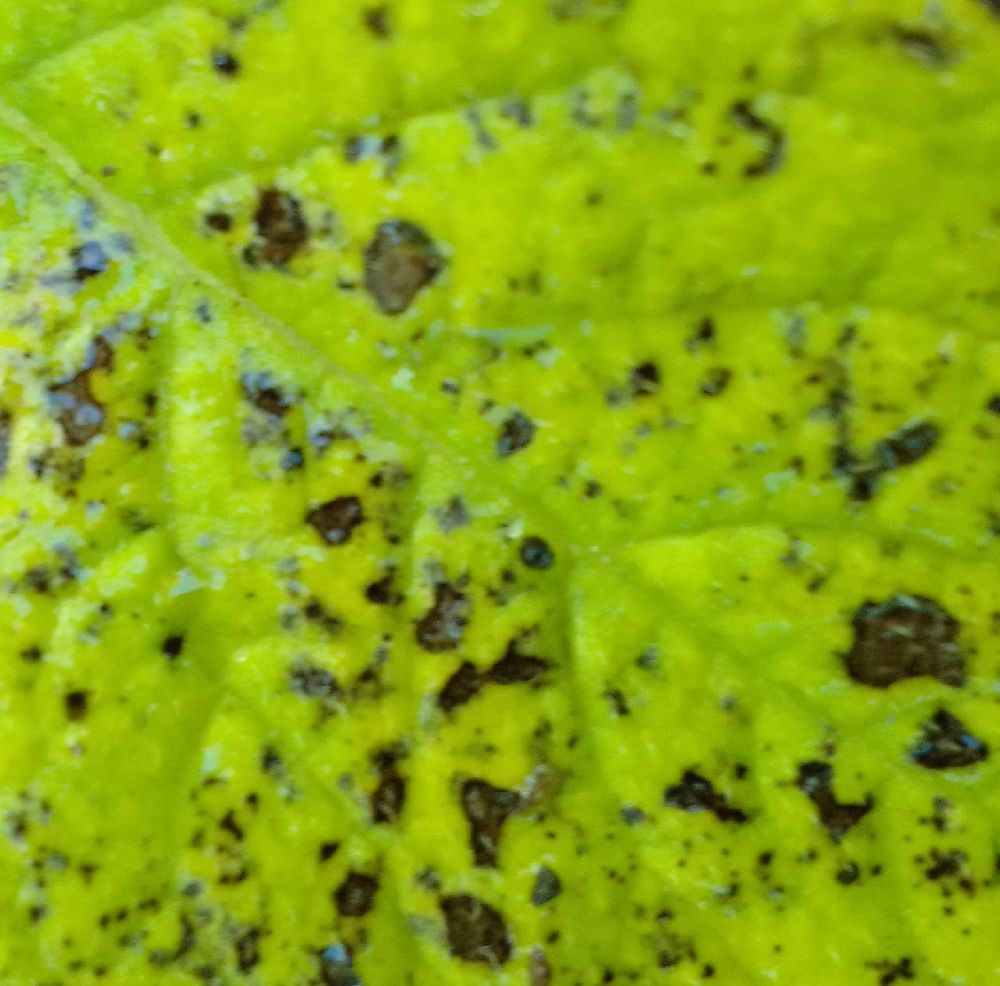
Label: Early blight